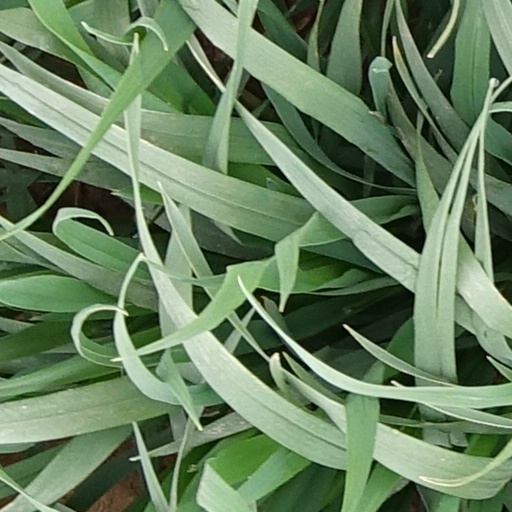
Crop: wheat